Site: brandenburg
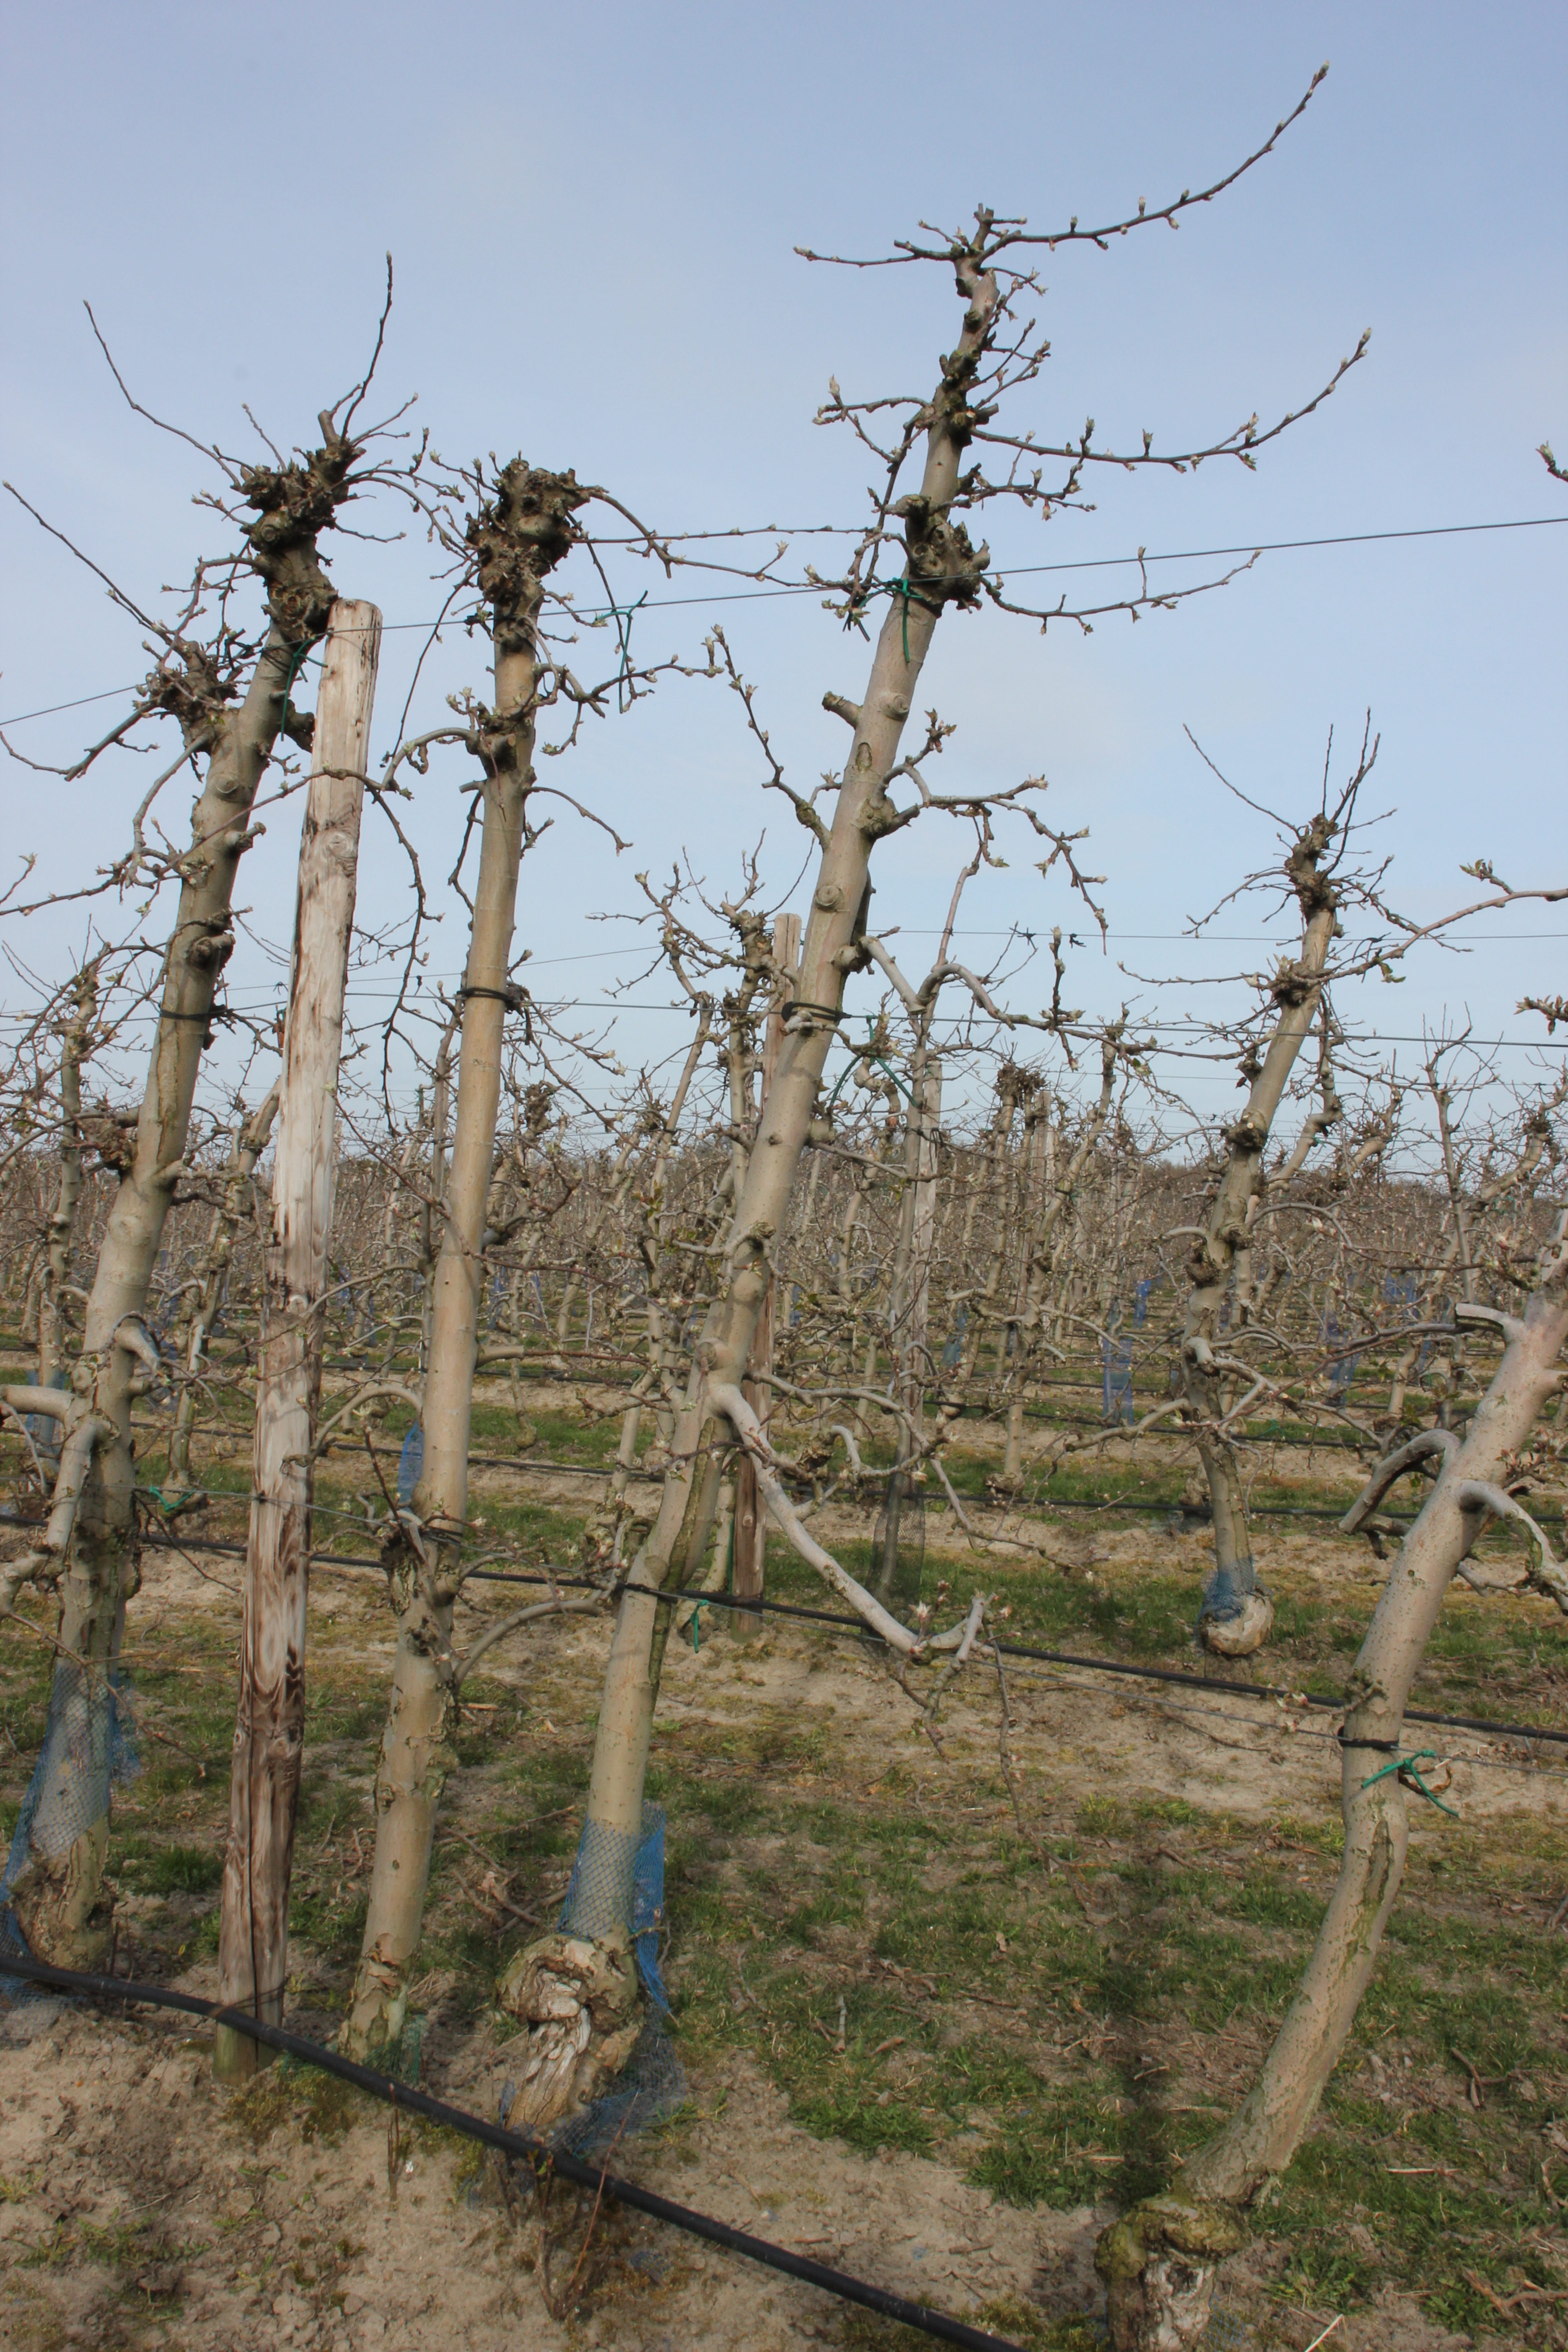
Growth stage (BBCH 54): Inflorescence emergence